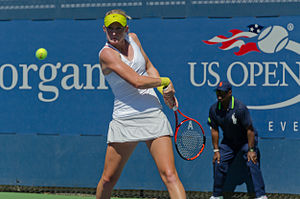
Julia Boserup
Julia Boserup er en professionel tennisspiller fra USA. Begge hendes forældre er danskfødte, men nu bosiddende i USA.